Haslemere

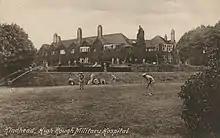
High Rough Hospital during the First World War

The Peasant Arts Society was founded in Haslemere in the 1890s, when the weaver Maude King and her sister, the tapestry maker Ethel Blount, moved to the area. It was one of a number of organisations associated with the Arts and Crafts movement, that were founded in rural England at around the same time. Members, all drawn from the local working class, produced fabrics, rugs and tapestries, which were sold at exhibitions around the country. Ethel Blount and her husband Godfrey set up the Tapestry House in Foundry Meadow for the manufacture of appliqué needlework and embroidered items in 1896. Six years later, they also established the John Ruskin School and the St Cross School of Handicraft. The Peasant Arts Society closed in 1933, following the deaths of several of the founder members.